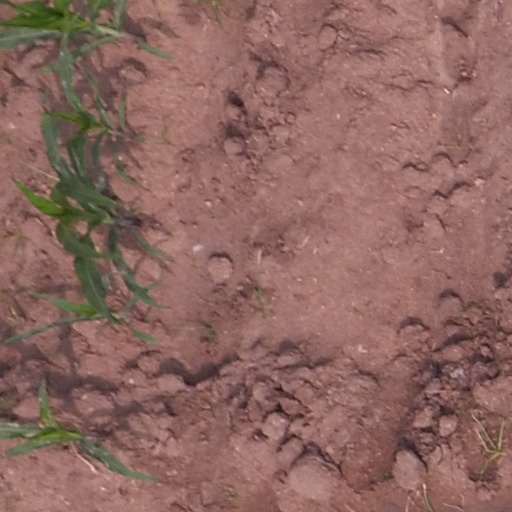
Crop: maize; corn